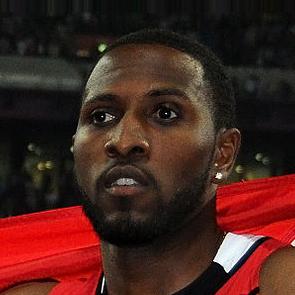
Age: 26